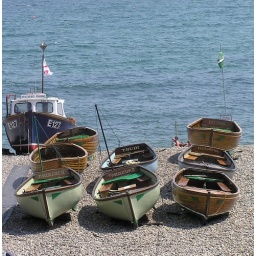
I couldn't resist the patterns in these fishing boats pulled up on the beach at Beer, Devon.